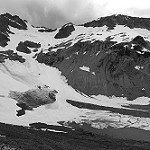
Label: B & W